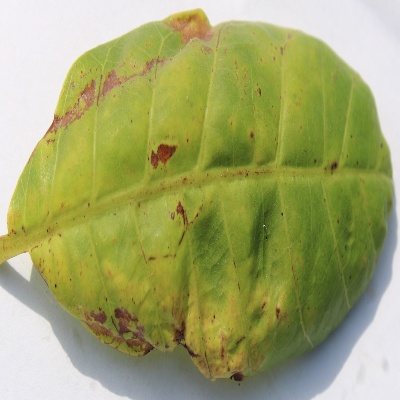
Crop: Cashew
Condition: anthracnose